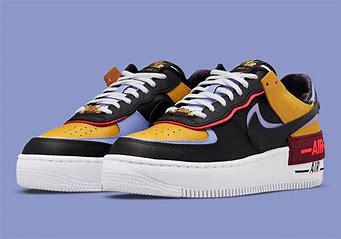
Brand: Nike
Model: Air Force 1 Shadow